Italian intelligence agencies

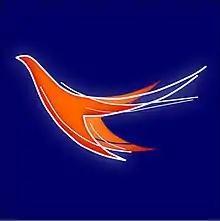
Logo of the Information System for the Security of the Italian Republic

Italian intelligence agencies are the intelligence agencies of Italy. Currently, the Italian intelligence agencies are the Agenzia Informazioni e Sicurezza Esterna (AISE), focusing on foreign intelligence, and the Agenzia Informazioni e Sicurezza Interna (AISI), focusing on internal security. They form part of the Department of Information for Security, which in turn is part of the Presidency of the Council of Ministers. The agencies have been reorganized multiple times since the birth of the Italian Republic in 1946 to attempt to increase effectiveness.